He blew with His winds, and they were scattered

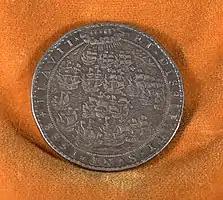
Armada Medal, bearing the inscription "Flavit Jehovah et Dissipati Sunt"

He blew with His winds, and they were scattered is a phrase used in the aftermath of the defeat of the Spanish Armada in 1588. It referred to the storms in the northern Atlantic Ocean that destroyed much of the Armada, a large naval fleet commanded by the Duke of Medina Sidonia, after it retreated following an engagement with the English and Dutch fleets off the coast of Calais. Medina Sidonia had been under orders from the Spanish King Philip II to invade England and to overthrow the Protestant English Queen Elizabeth I. Philip hoped thereby to reinstate Catholicism in England and end English support for the Dutch Republic in the Eighty Years' War, thus also preventing further attacks by English and Dutch privateers against the Spanish Empire in the Americas.